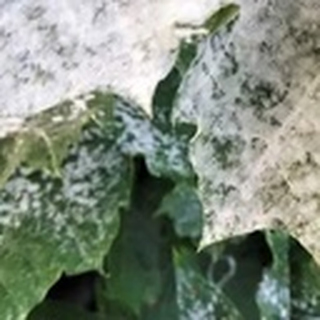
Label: cotton_powdery_mildew